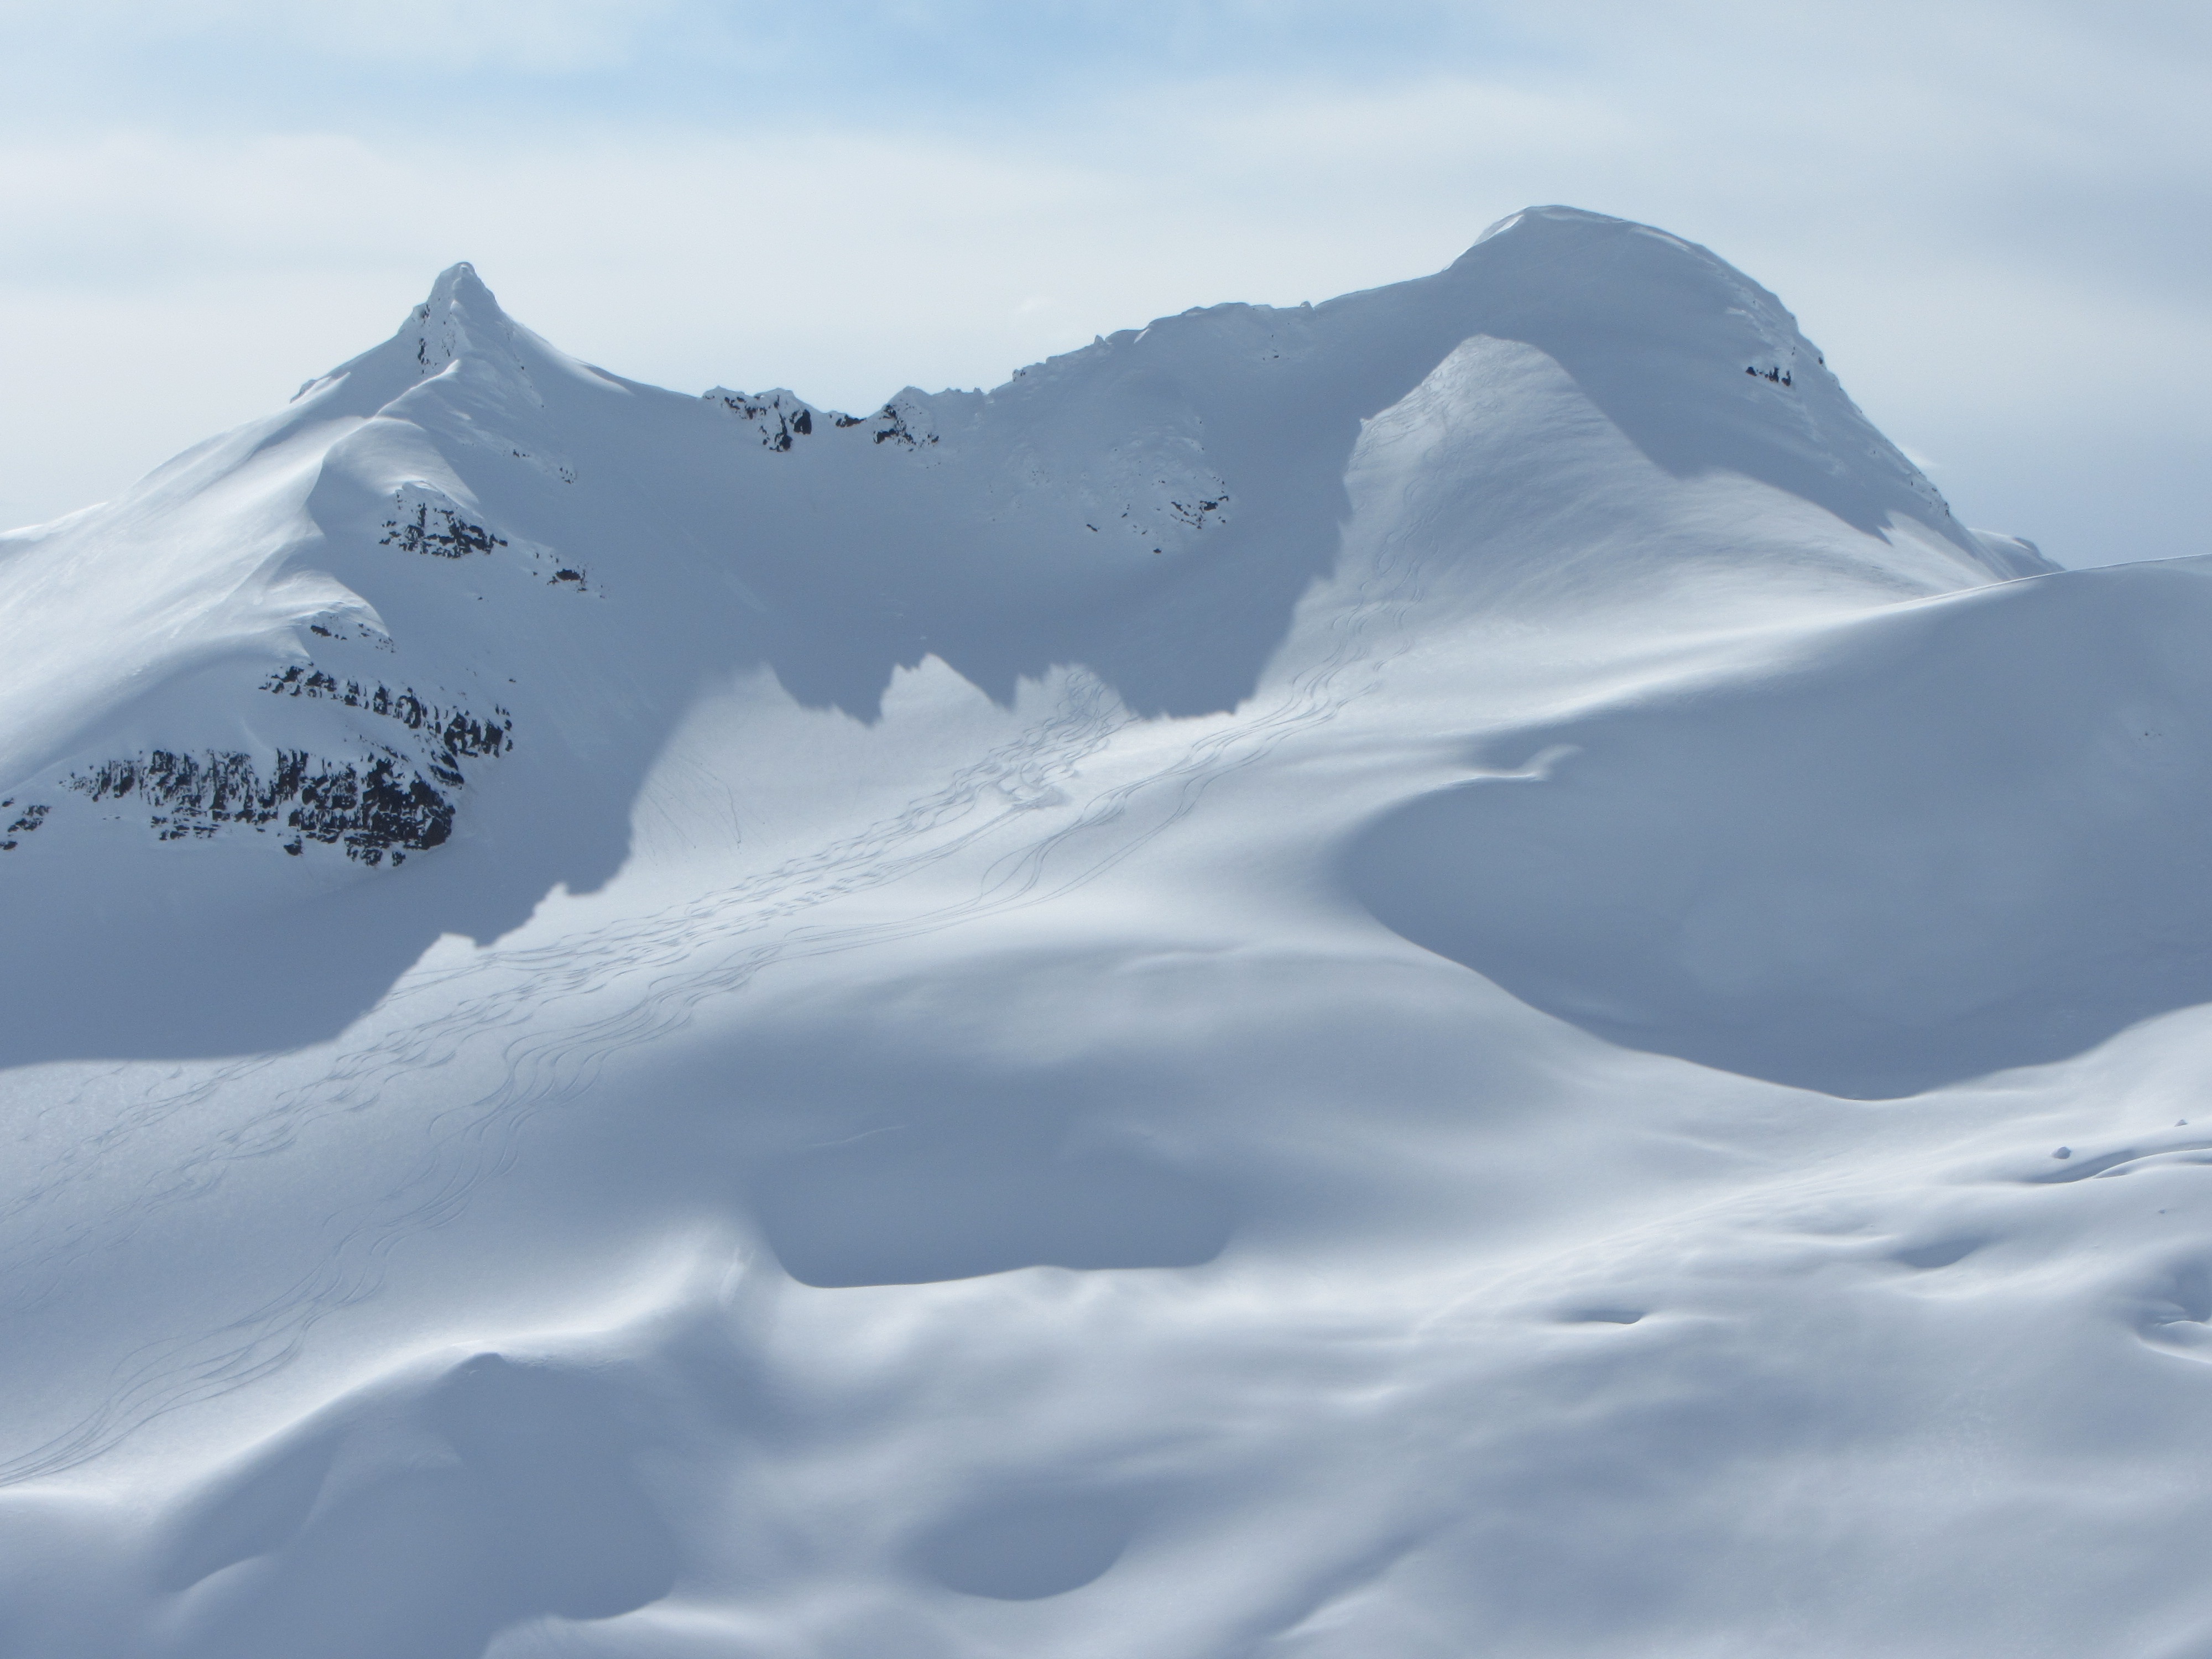
mountain, snow, winter, cloud, sky, mountain range, ice, glacier, arctic, ridge, summit, massif, mountains, alps, fell, cirque, tundra, nunatak, freezing, mountainous landforms, glacial landform, geological phenomenon, ice cap, polar ice cap, yukon territory, glacier canada, mount scenery